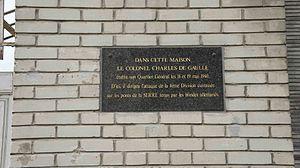
Plaque commémorative du colonel de Gaulle ayant établit là le 18 mai 1940 el QG de la 4e div cuirrasée.
Festieux [fetiœ] est une commune française située dans le département de l'Aisne, en région Hauts-de-France.